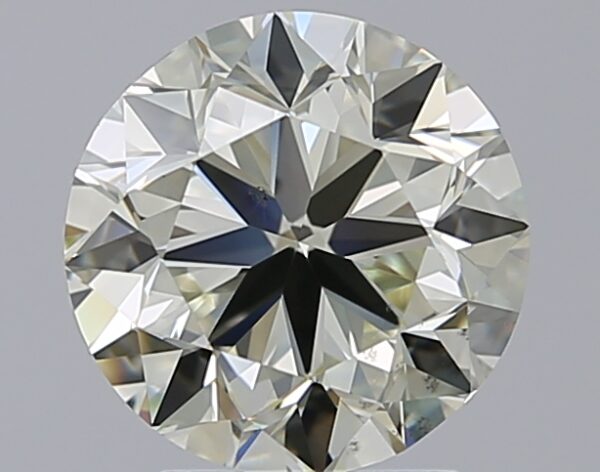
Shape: round
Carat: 2.5
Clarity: VS2
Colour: N
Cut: GD
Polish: EX
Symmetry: GD
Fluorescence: N
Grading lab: GIA
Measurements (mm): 8.31 x 8.43 x 5.41